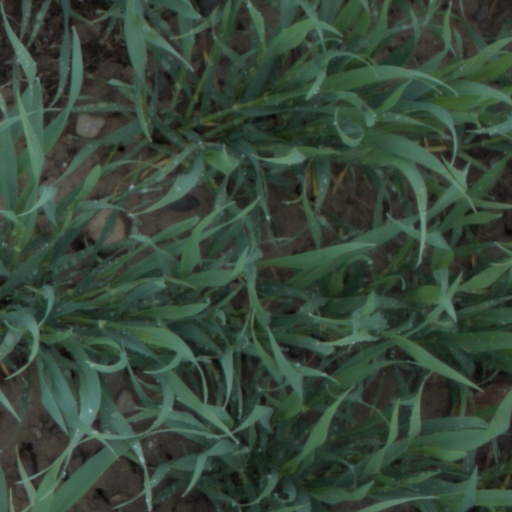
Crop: wheat